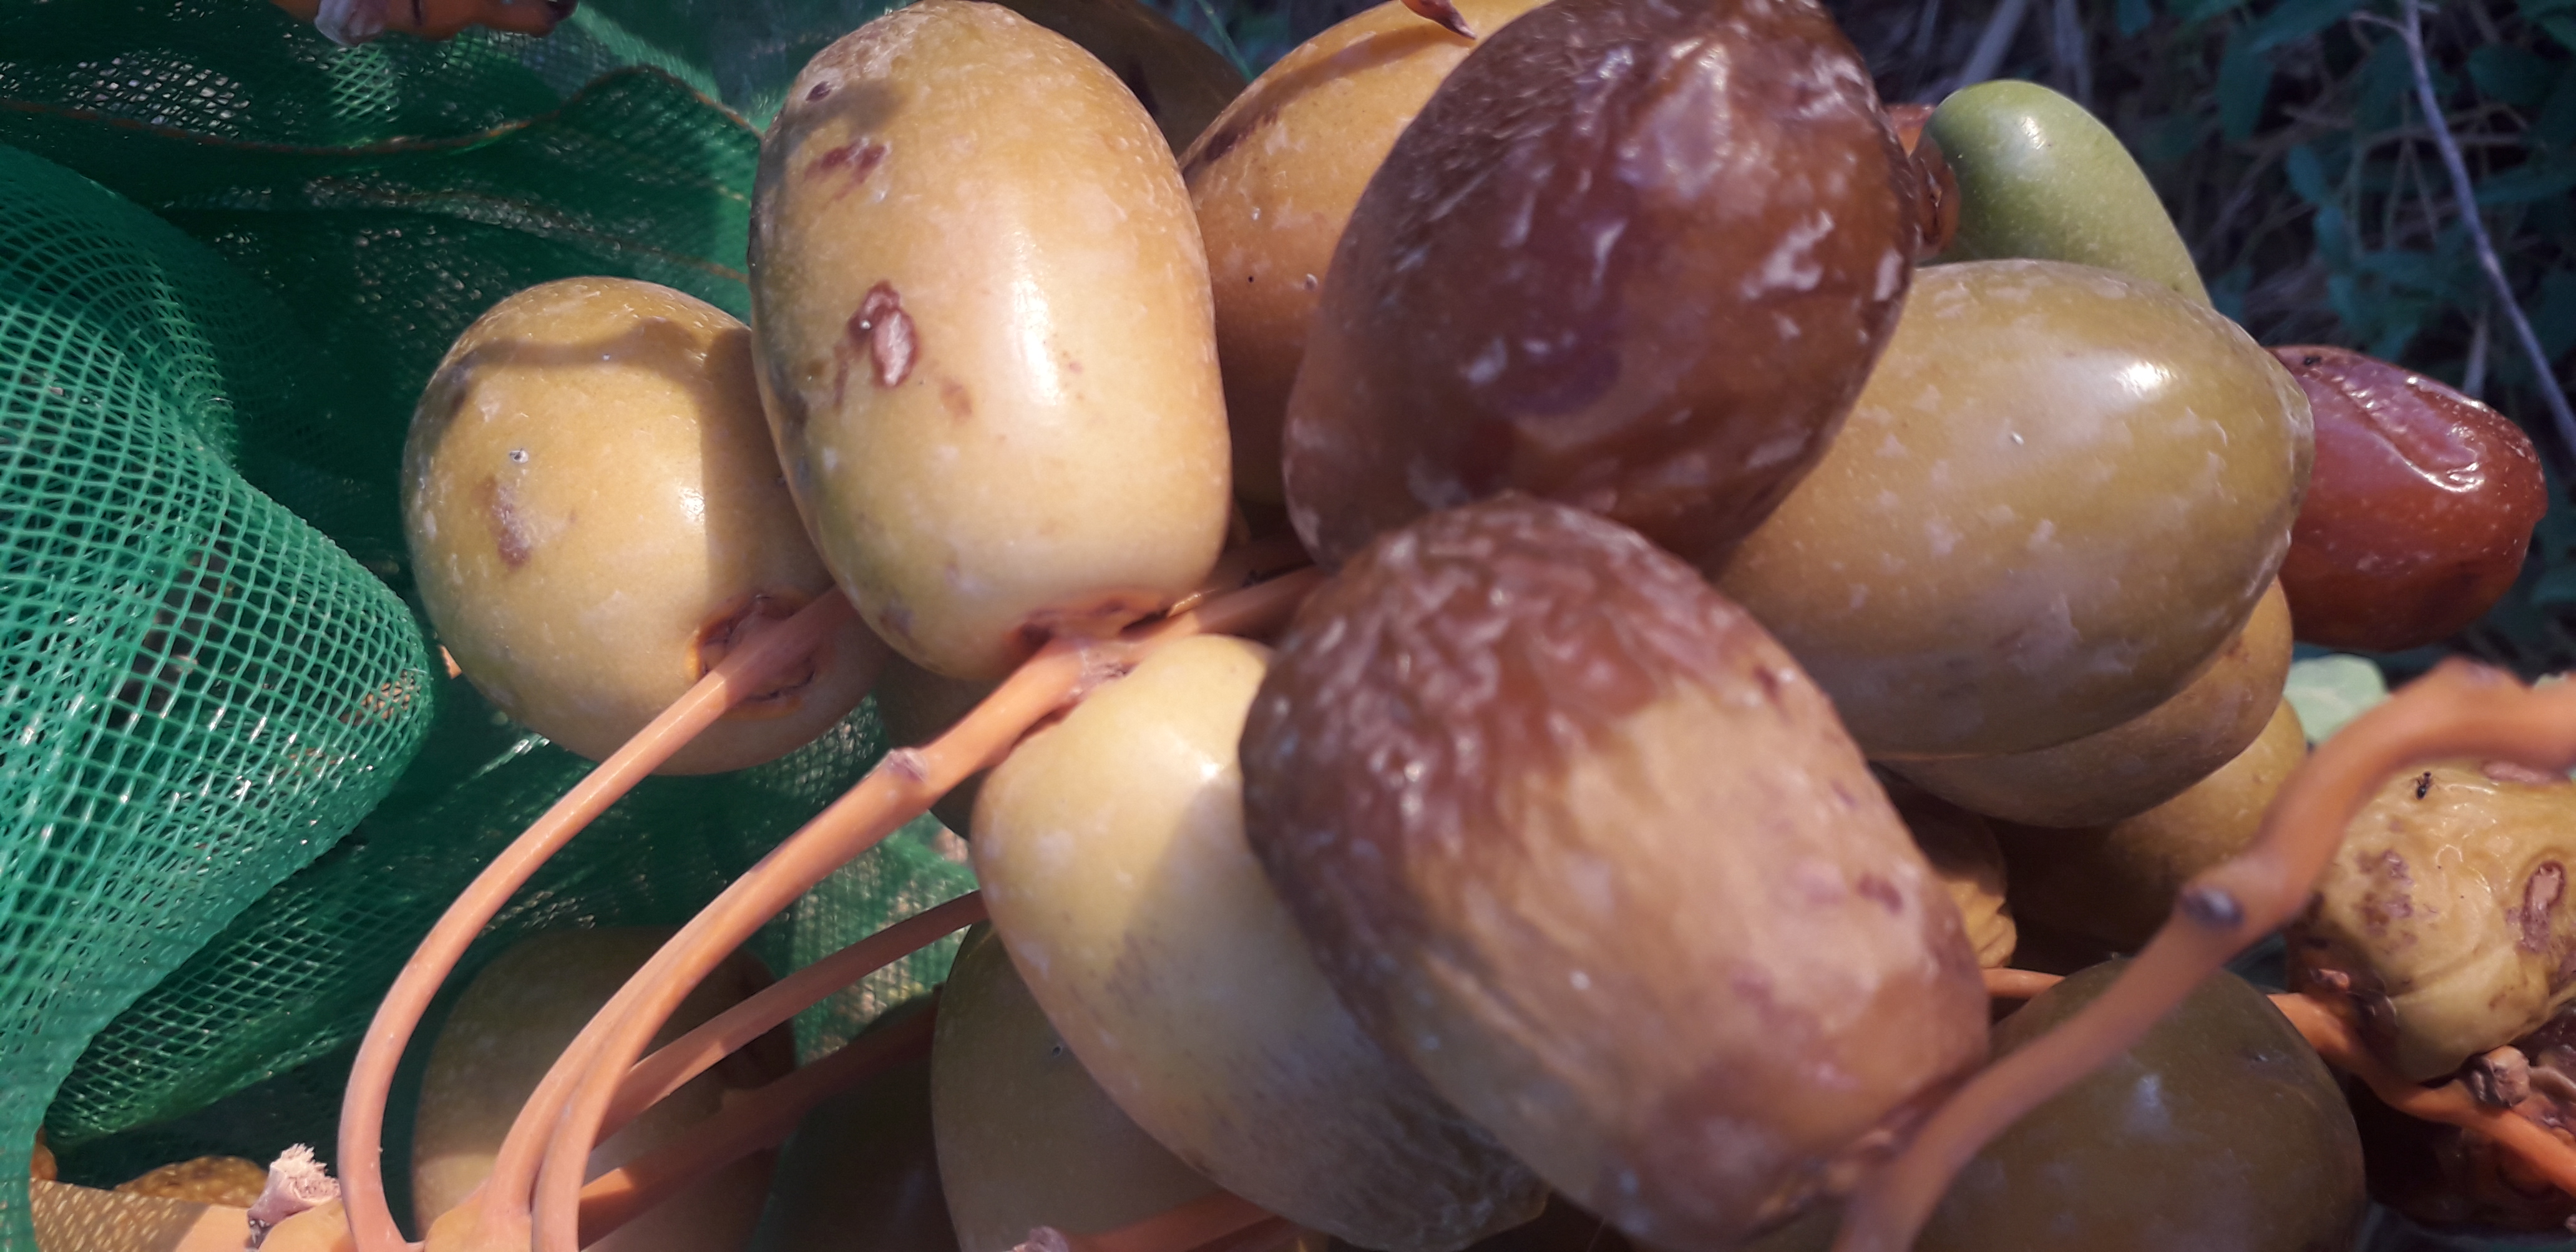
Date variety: Boufagous